Rheinisches Braunkohlerevier

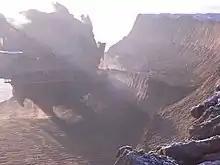
Paddle wheel

Due to groundwater lowering, trees and field crops lose their connection to the groundwater. There are also negative consequences for arable farming.